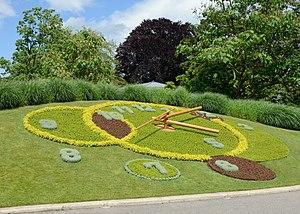
Genève, Suisse